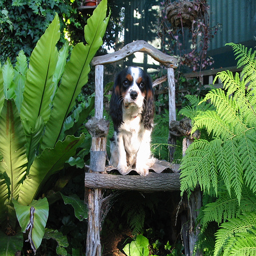
A brown and white dog sitting on top of a chair.
A dog sitting on a wooden chair in a garden.
A frowning puppy is sitting in a chair next to some ferns.
A cute dog patiently sitting on a chair.
A dog sitting in a chair surrounded by plants.